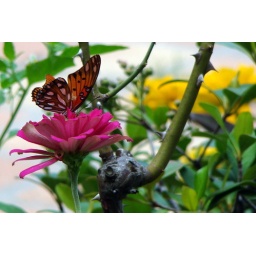
Taken in front of Carmel Temple, through the front office window